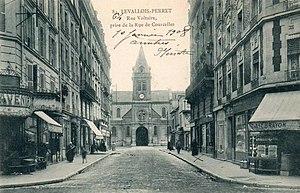
Levallois-Perret.Rue Voltaire de la rue de Courcelles
La rue Voltaire est une voie de communication située à Levallois-Perret.
La rue du Président-Wilson est une voie de communication située à Levallois-Perret.